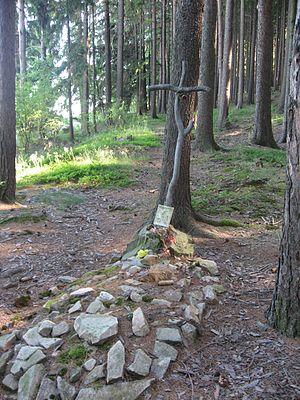
L'Affaire Hilsner aussi connue sous le nom de l'Affaire de Polná, est une accusation de meurtre rituel contre un Juif nommé Leopold Hilsner en Bohême en 1899 et 1900. Cette affaire eu à l'époque un grand retentissement et conduisit à une vague d'agitations antisémites.